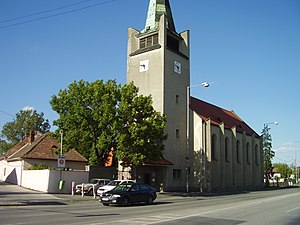
Pezinok
Pezinok er en by, beliggende i De Små Karpater i det vestlige Slovakiet, med et indbyggertal på ca. 21.000. Byen ligger i regionen Bratislava, ca. 20 kilometer nordøst for landets hovedstad Bratislava. Fra byens amfiteater kan man i klart vejr se Nový Most, VÚB-højhuset og Slovakiets nationalbank i Bratislava.